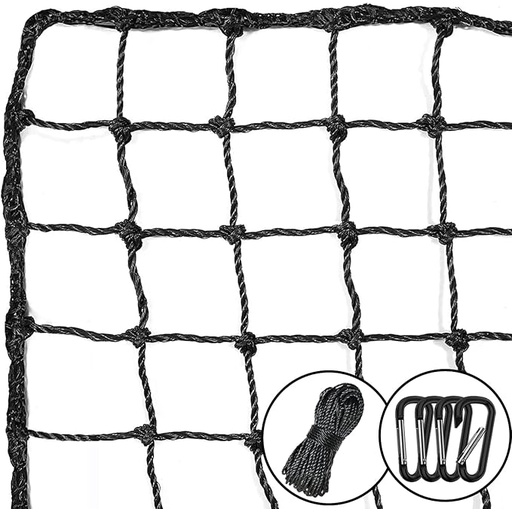
Baseball Softball Backstop Nets,Sports Net,Sports Netting Barrier,Sports Netting for Backyard,Twisted Knotted PE Net
About This 【Durable Material】The baseball backstop net is woven with high-strength PE fiber net material, which has high impact resistance and durability. It is suitable for perennial use. 【Multi-purpose Sports Net】This sports net can be widely used for leisure and entertainment or professional training, for example,Act as the backing of the sports net to prevent the ball from crossing the neighbor's backyard, also as a golf net, basketball net & soccer net for stray shots. 【Rope Border for Reinforcement】The sports netting for hitting features overlocked rope edging to keep edges from splitting or fraying,which further increases the sturdiness of this baseball backstop netting material. 【Easy Installed】The package contains a batting cage net in addition to an installation rope and 4 key chains. These will help you to install sports netting as soon as possible. 【Wide Uses】Sports netting barrier is widely applied to baseball, hockey, soccer, football, basketball, lacrosse.A good way to practice hitting the ball and prevents a wild ball from straying into a neighbor's yard or window. 【After sales service】 We provide comprehensive after-sales service. If any problems are found during installation and use, please contact us via Amazon email, and we will provide you with a satisfactory solution. Overview Size : 10X7FT Color : Black Brand : AOLIGEIJS Material : Polyethylene (PE) Sport : Baseball, Softball
Brand: AOLIGEIJS
Category: Sporting Goods > Athletics > Baseball & Softball > Baseball & Softball Training Aids > Baseball & Softball Hitting Nets